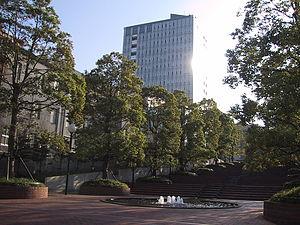
L'université Tōyō, couramment abrégé en Tōyōdai ou plus simplement Tōyō, est une université japonaise privée située à Tōkyō. Elle est fondée en 1887 par le philosophe Inoue Enryō comme école spécialisée, et accède au statut d'université en 1928.